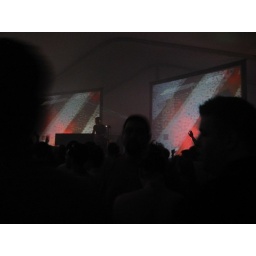
Armin van Buuren video by Giles Hendrix and Joshua Goldberg